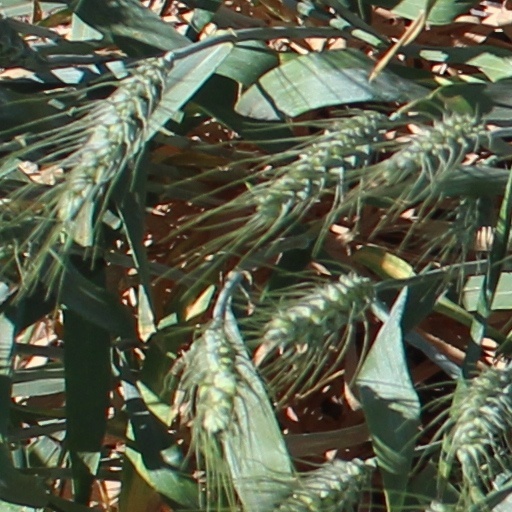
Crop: wheat